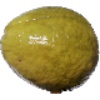
Label: Guava 1